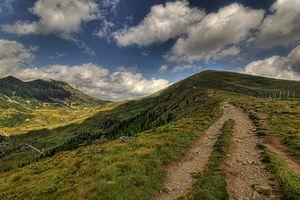
Les Alpes de Gurktal sont un massif des Alpes orientales centrales. Elles s'élèvent en Autriche. La rivière Gurk prend sa source au sein du massif et le traverse vers l'est, et ainsi, la vallée lui donne son nom.